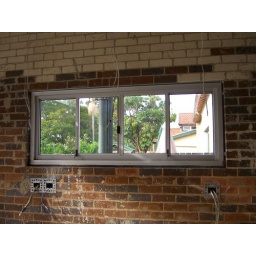
This will be where the kitchen will be. Sliding windows just above the bench